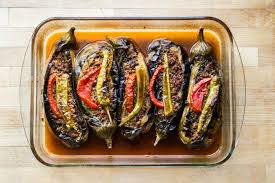
Yemek: karniyarik